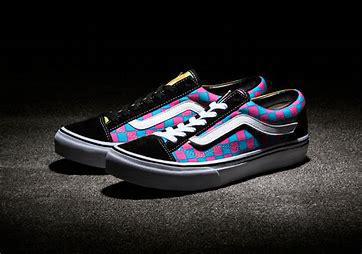
Brand: Vans
Model: Style 36